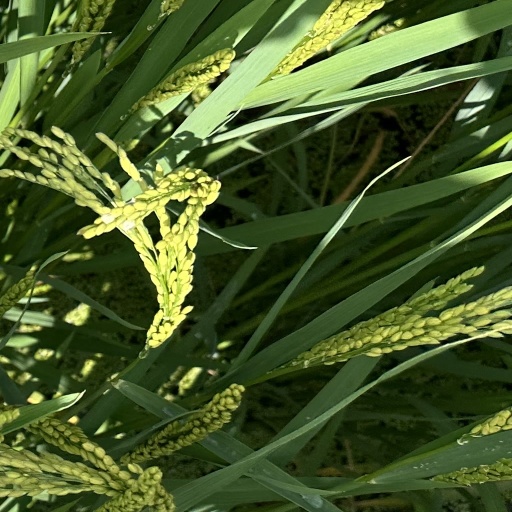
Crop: rice